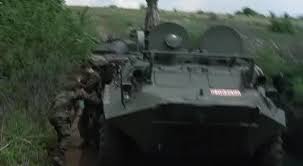
Label: BTR